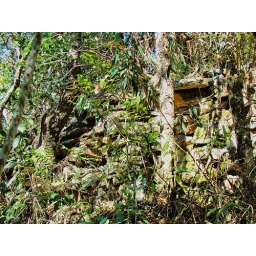
Old wall of rocks made by slaves - Fazenda do Lobo - Wolf's Farm - Brazil